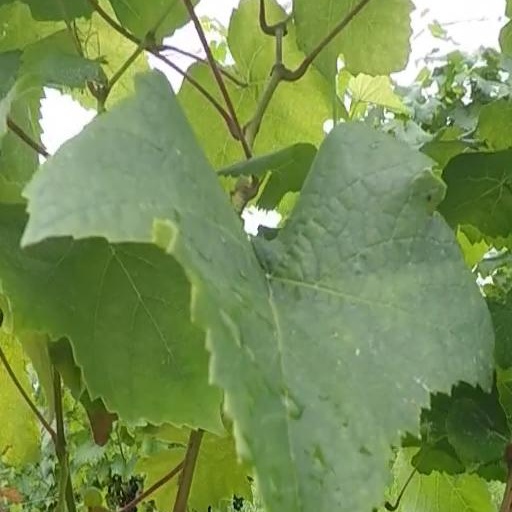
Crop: grape